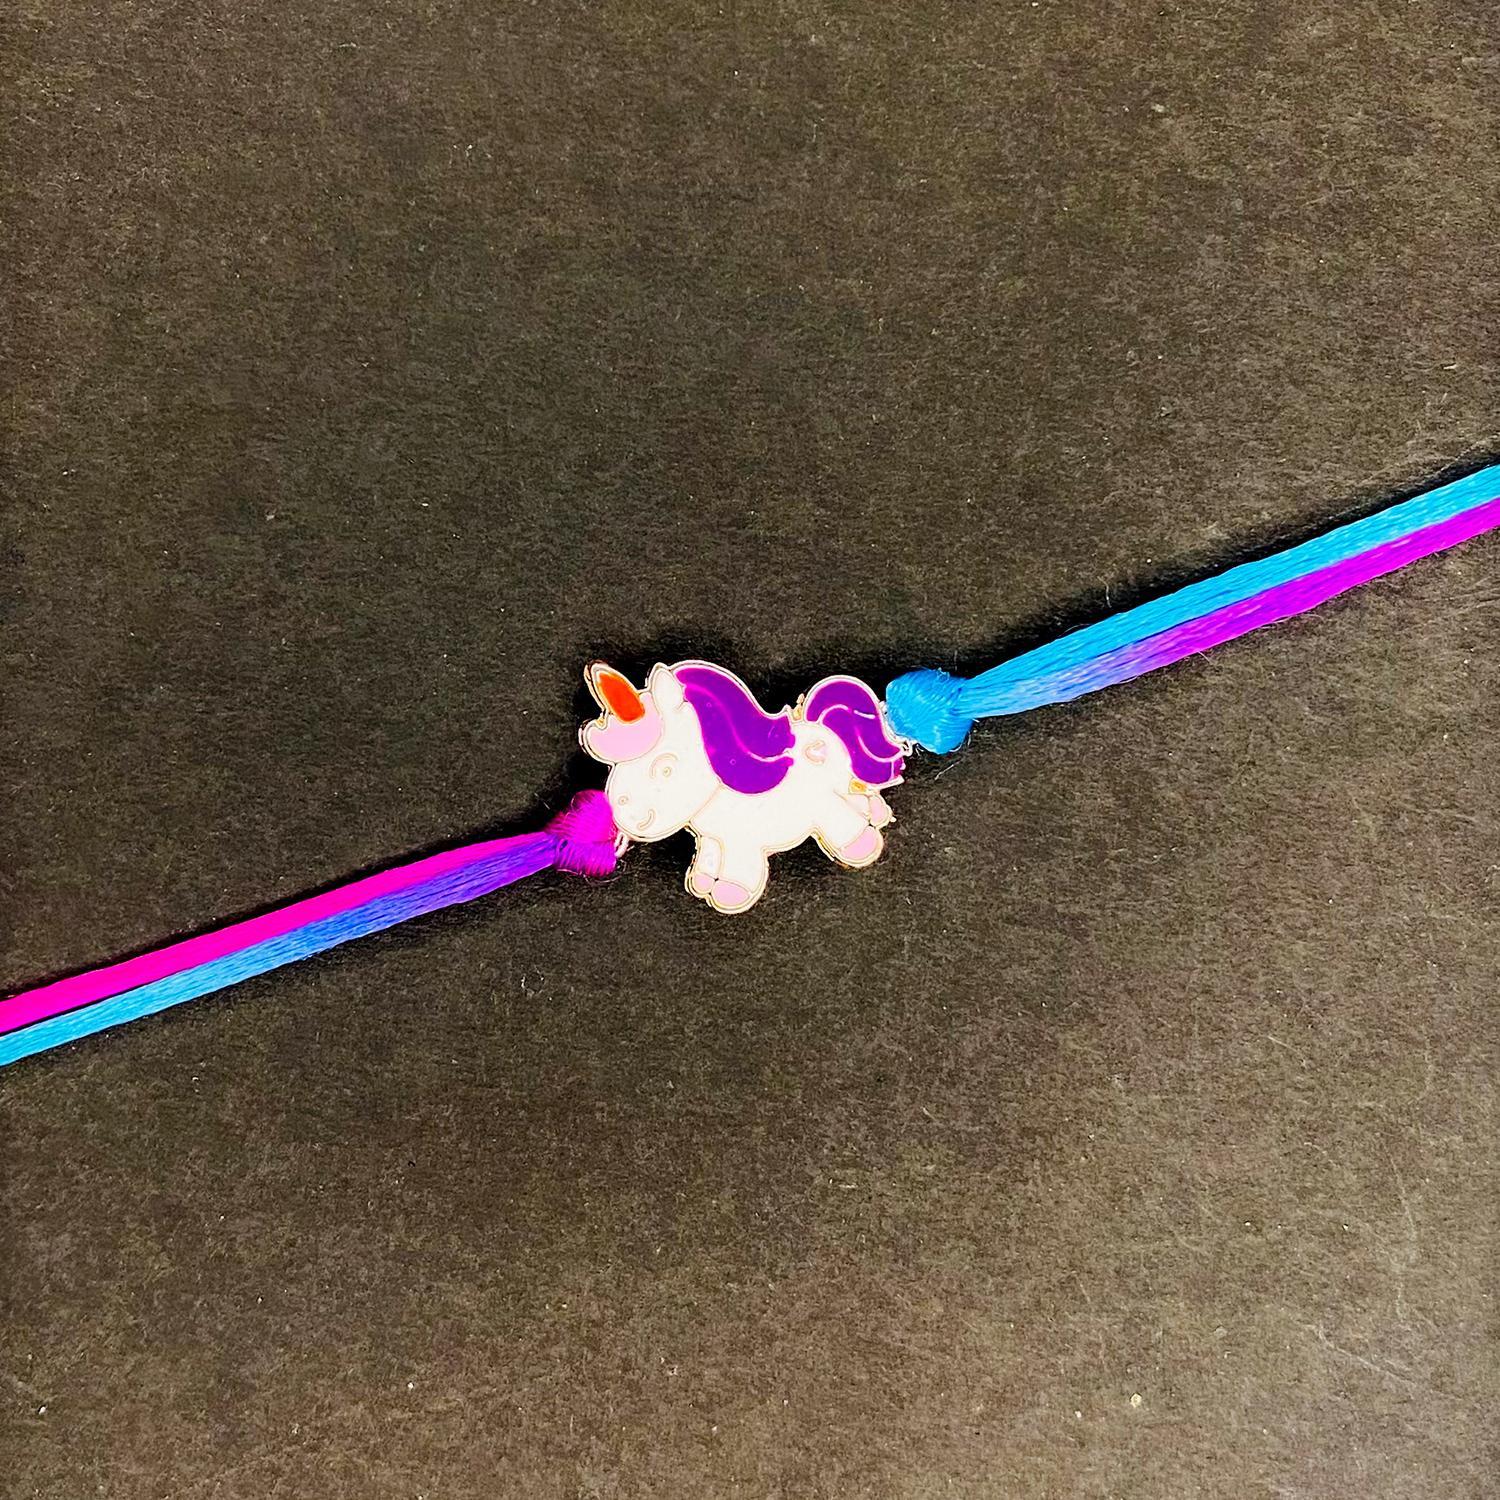
 Mahi Meennakari Work Enamel Baby Unicorn-Shaped Rakshabandhan Rakhi for Chota Bhai, Kids, Bhatija (RA1100738G)
Type: Rakhis
Brand: Mahi
Price: Rs. 239
 Celebrate Raksha Bandhan with our exquisitely crafted Rakhi, designed to strengthen the bond between siblings. This traditional Rakhi features intricate beadwork and durable thread, ensuring it stands the test of time. Handmade with care, each Rakhi is a unique and meaningful gift for your brother. Each Rakhi carries heartfelt blessings and good wishes for your brother's well-being and success. Celebrates the bond of love and protection between siblings, a cherished tradition in Indian culture. The color of the thread (dori) may differ from the one displayed in the picture.
Features: The Rakhi is adorned with vibrant colors and attractive embellishments that add a touch of elegance to the celebration.,Content in Box : 1 Rakhi ; Cultural Significance: This beautiful Rakhi will acknowledge your love for Your Brother with the promise that your bond with him will grow stronger as time goes on.,Vibrant Colors: Adding bright and playful colors to the celebration will make it stand out and make it more enjoyable.,Celebrate the bond of love and protection with our exquisite Rakhis. Share the joy of Raksha Bandhan Festival with this beautiful Rakhi, a token of love, protection and blessings.,Adjustable Size and Easy to tie: Designed to fit wrists of all sizes. It is simple and easy to tie the Rakhi securely and effortlessly.
Included: 1 Rakhi